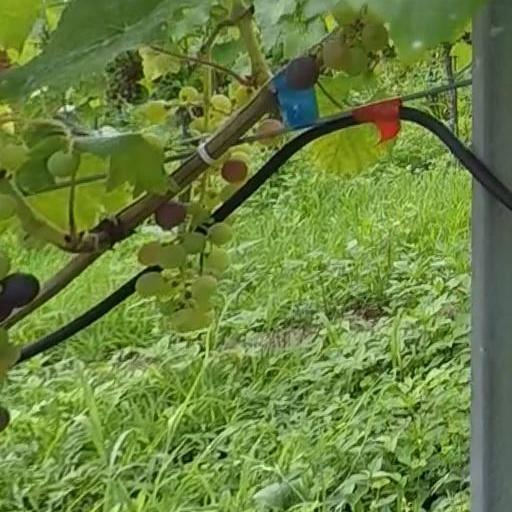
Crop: grape